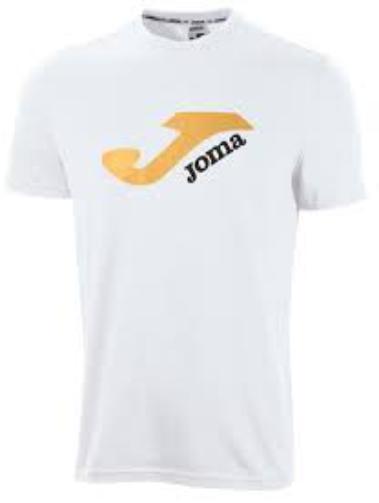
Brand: Joma-2
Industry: Clothes